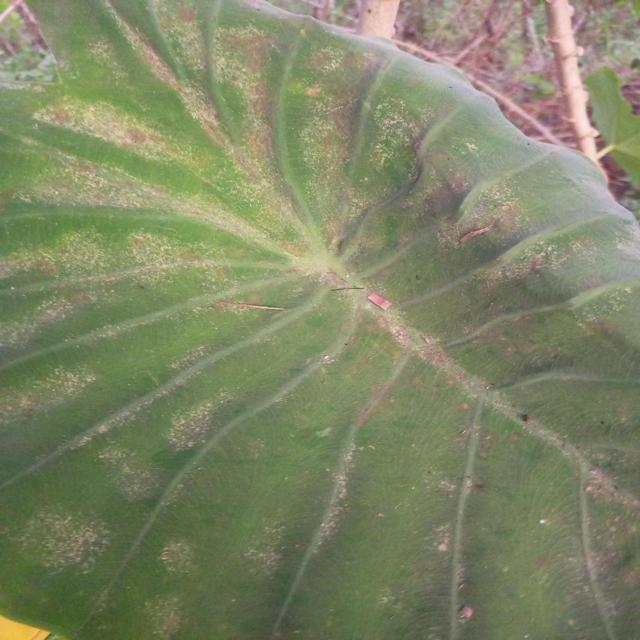
Label: Early_Blight